Werter Road Baptist Church

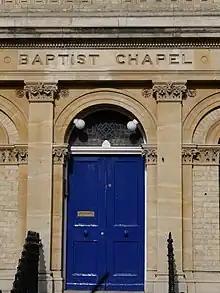
Original 'Baptist Chapel' words over entrance to Werter Road Baptist Church

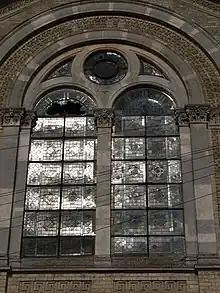
Tripartite articulated window over Werter Road Baptist Church

Plans were drawn up for the church in 1882 to 1883, costs were estimated to be £3200 and baptist pastor Charles Spurgeon was named as the treasurer in charge. The building was then built in 1884, the architect was John Johnson (1843 - 1920) and the total cost was £5200. The 'baptist chapel' opened on Sunday 4 January 1885, it is made of brick, has a chapel for 800 people and a baptistery, vestries and basement school room for 500.